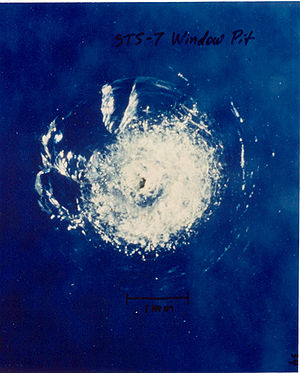
STS-7 / Missionen
STS-7 var Challengers anden rumfærge-mission.